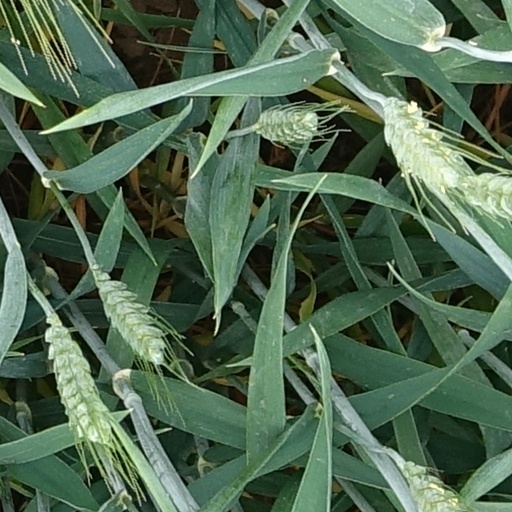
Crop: wheat